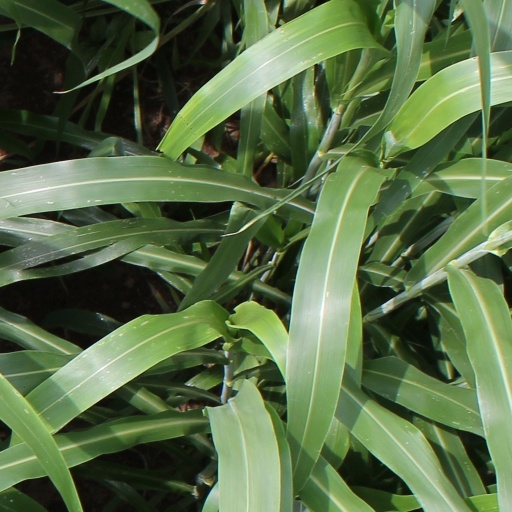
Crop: sorghum